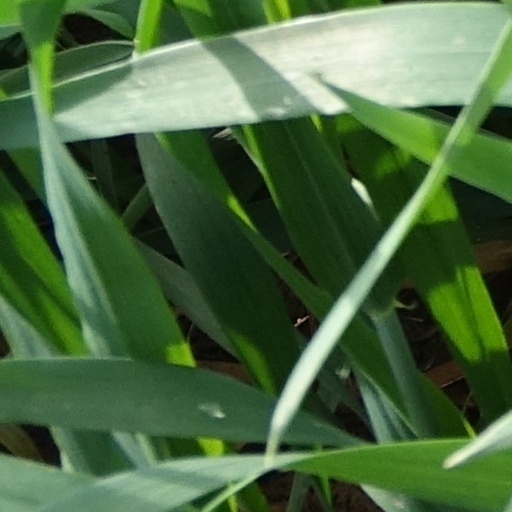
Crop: wheat